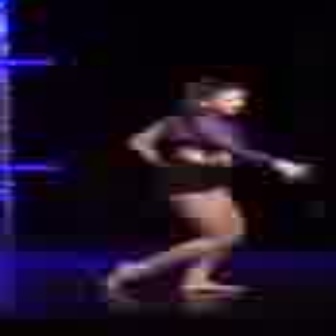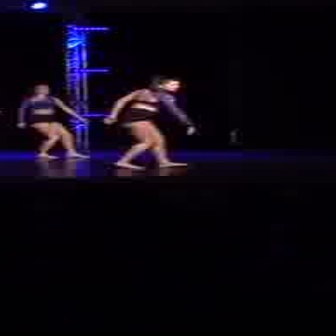
  Please identify the target specified by the bounding box [97,71,321,295] in the first image and locate it in the second image. Return the coordinates in [x_min,y_min,x_max,y_max] format.
Answer: [99,73,194,168]